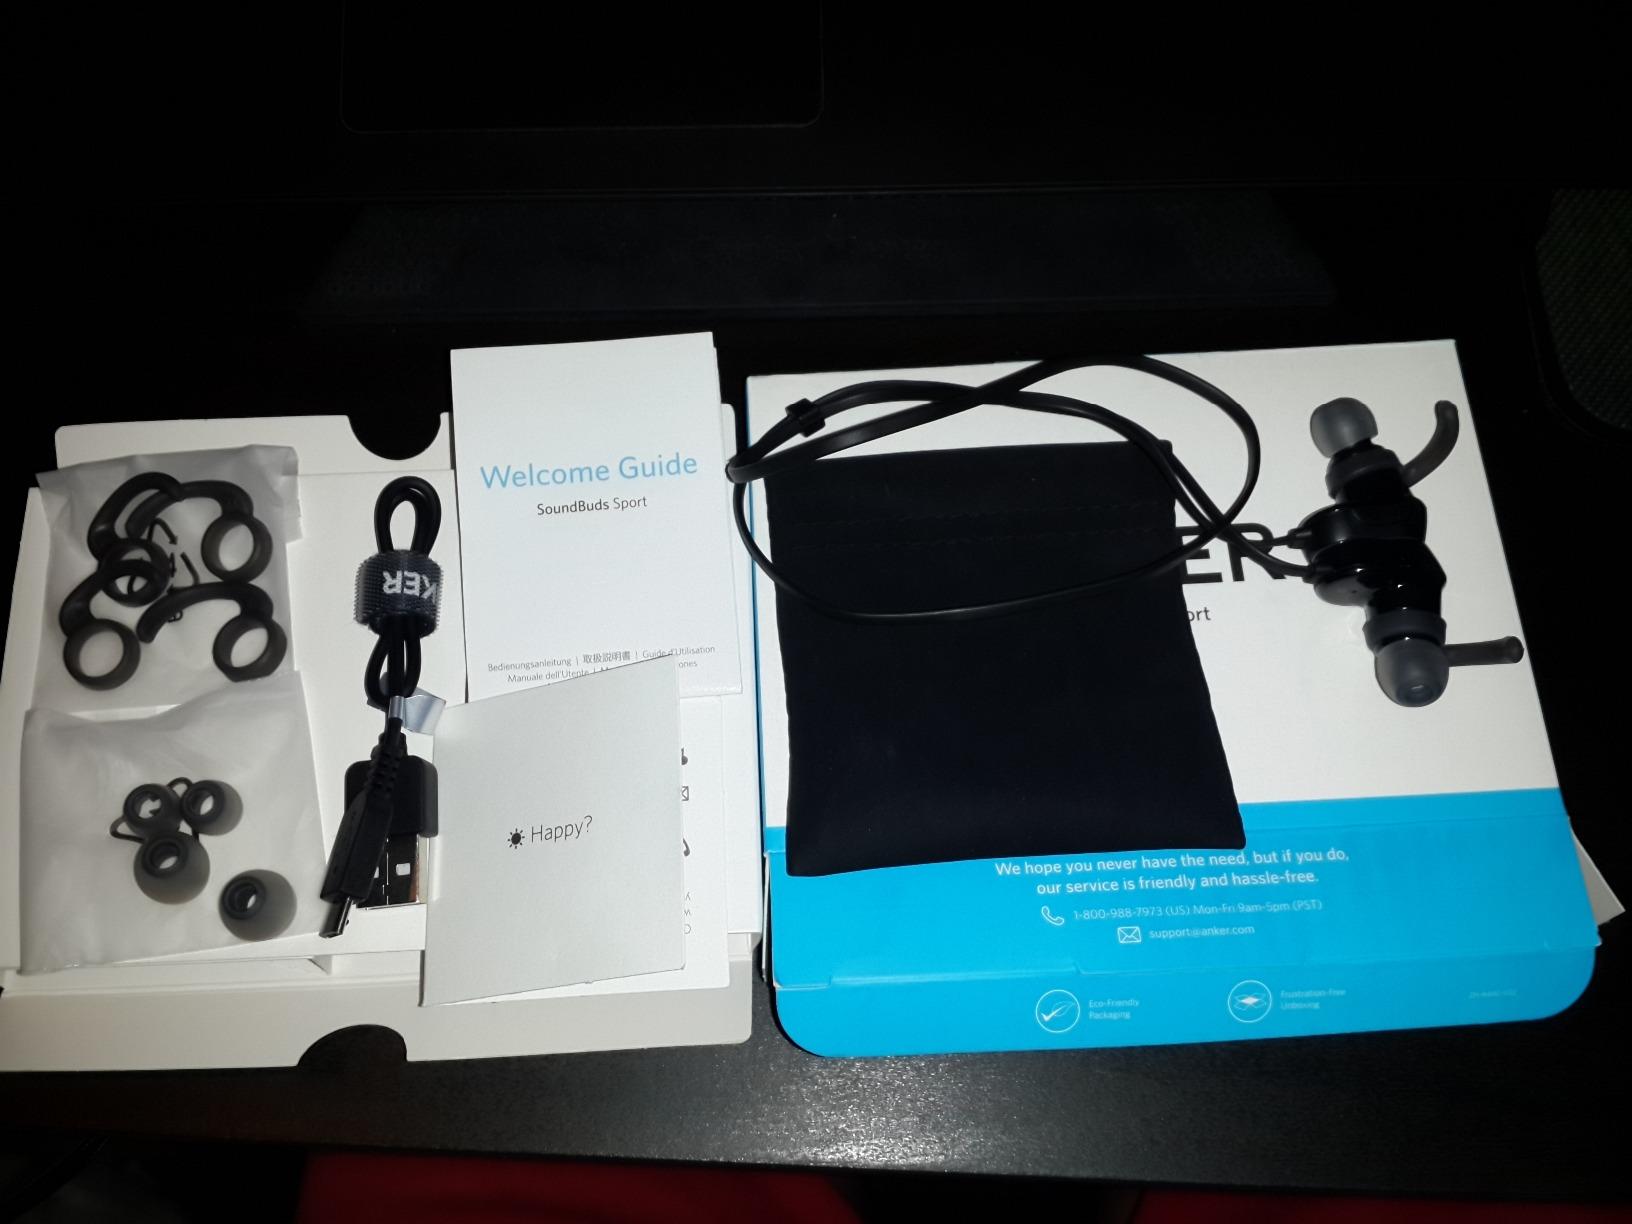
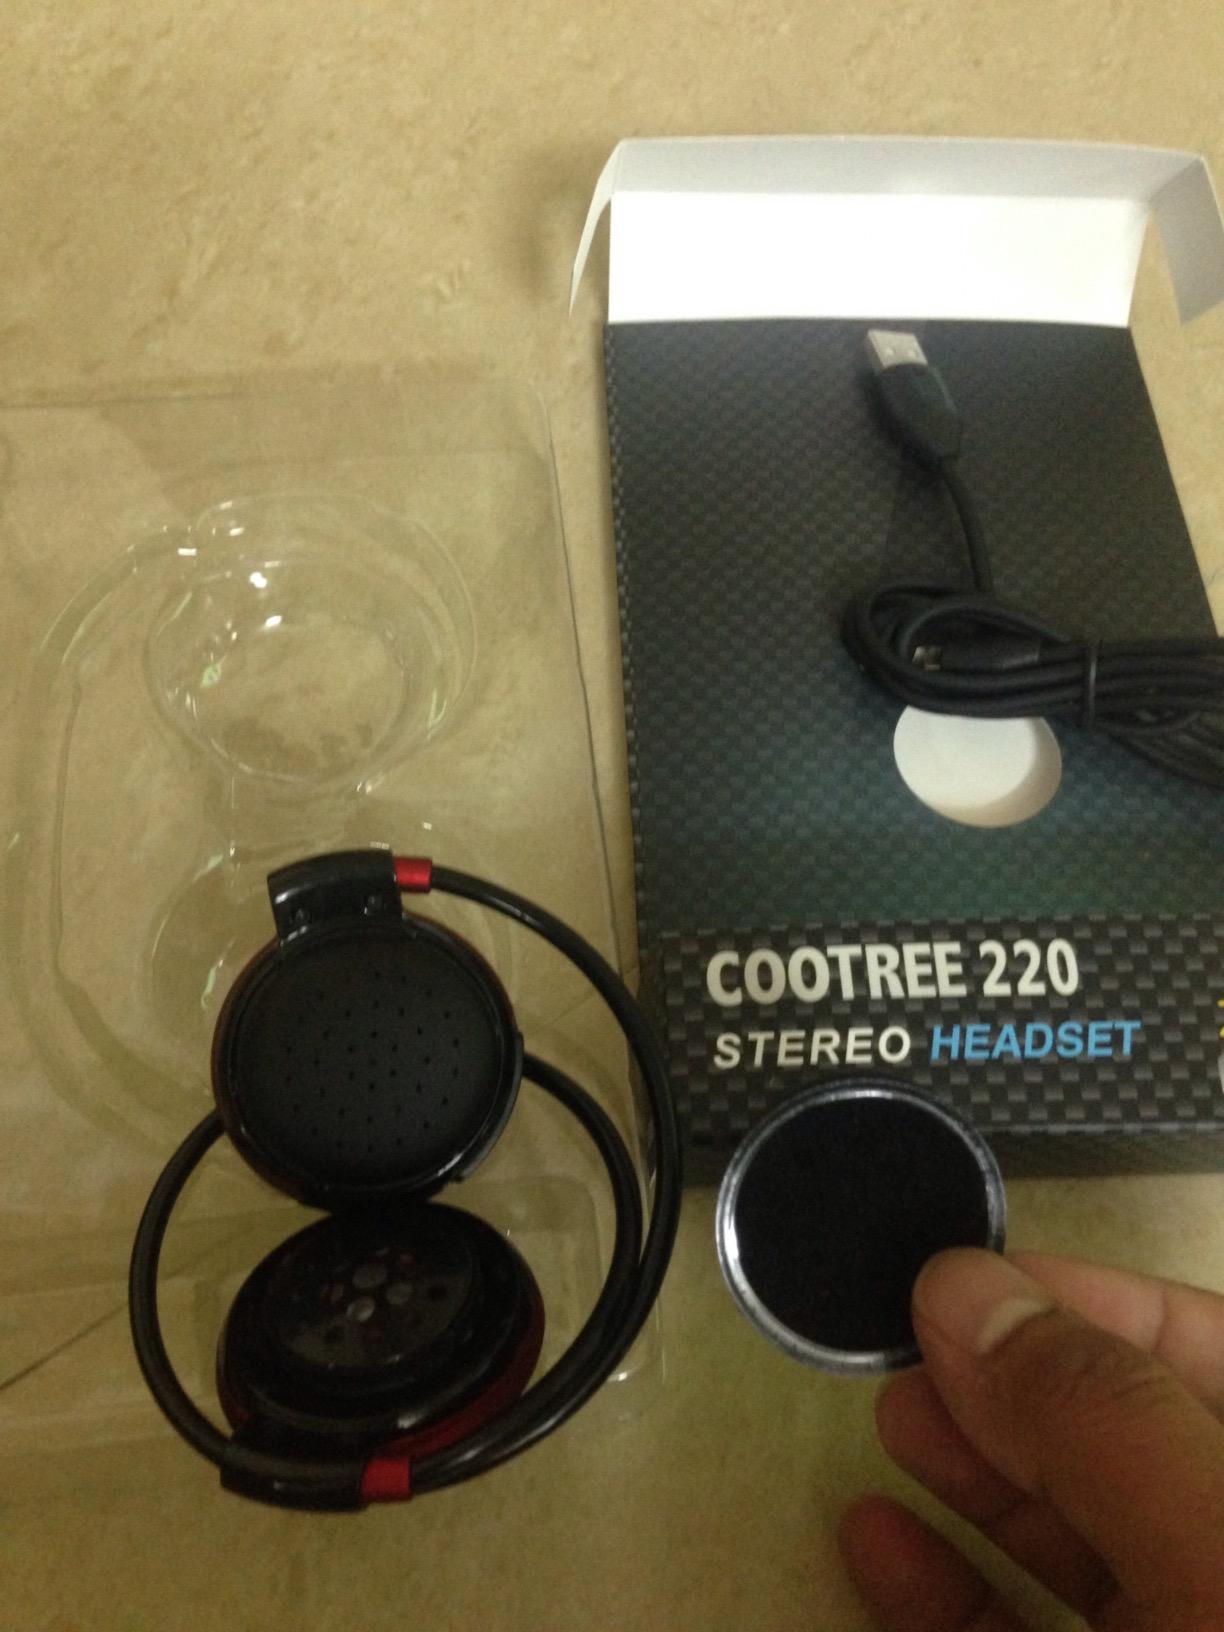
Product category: headphones
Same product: no